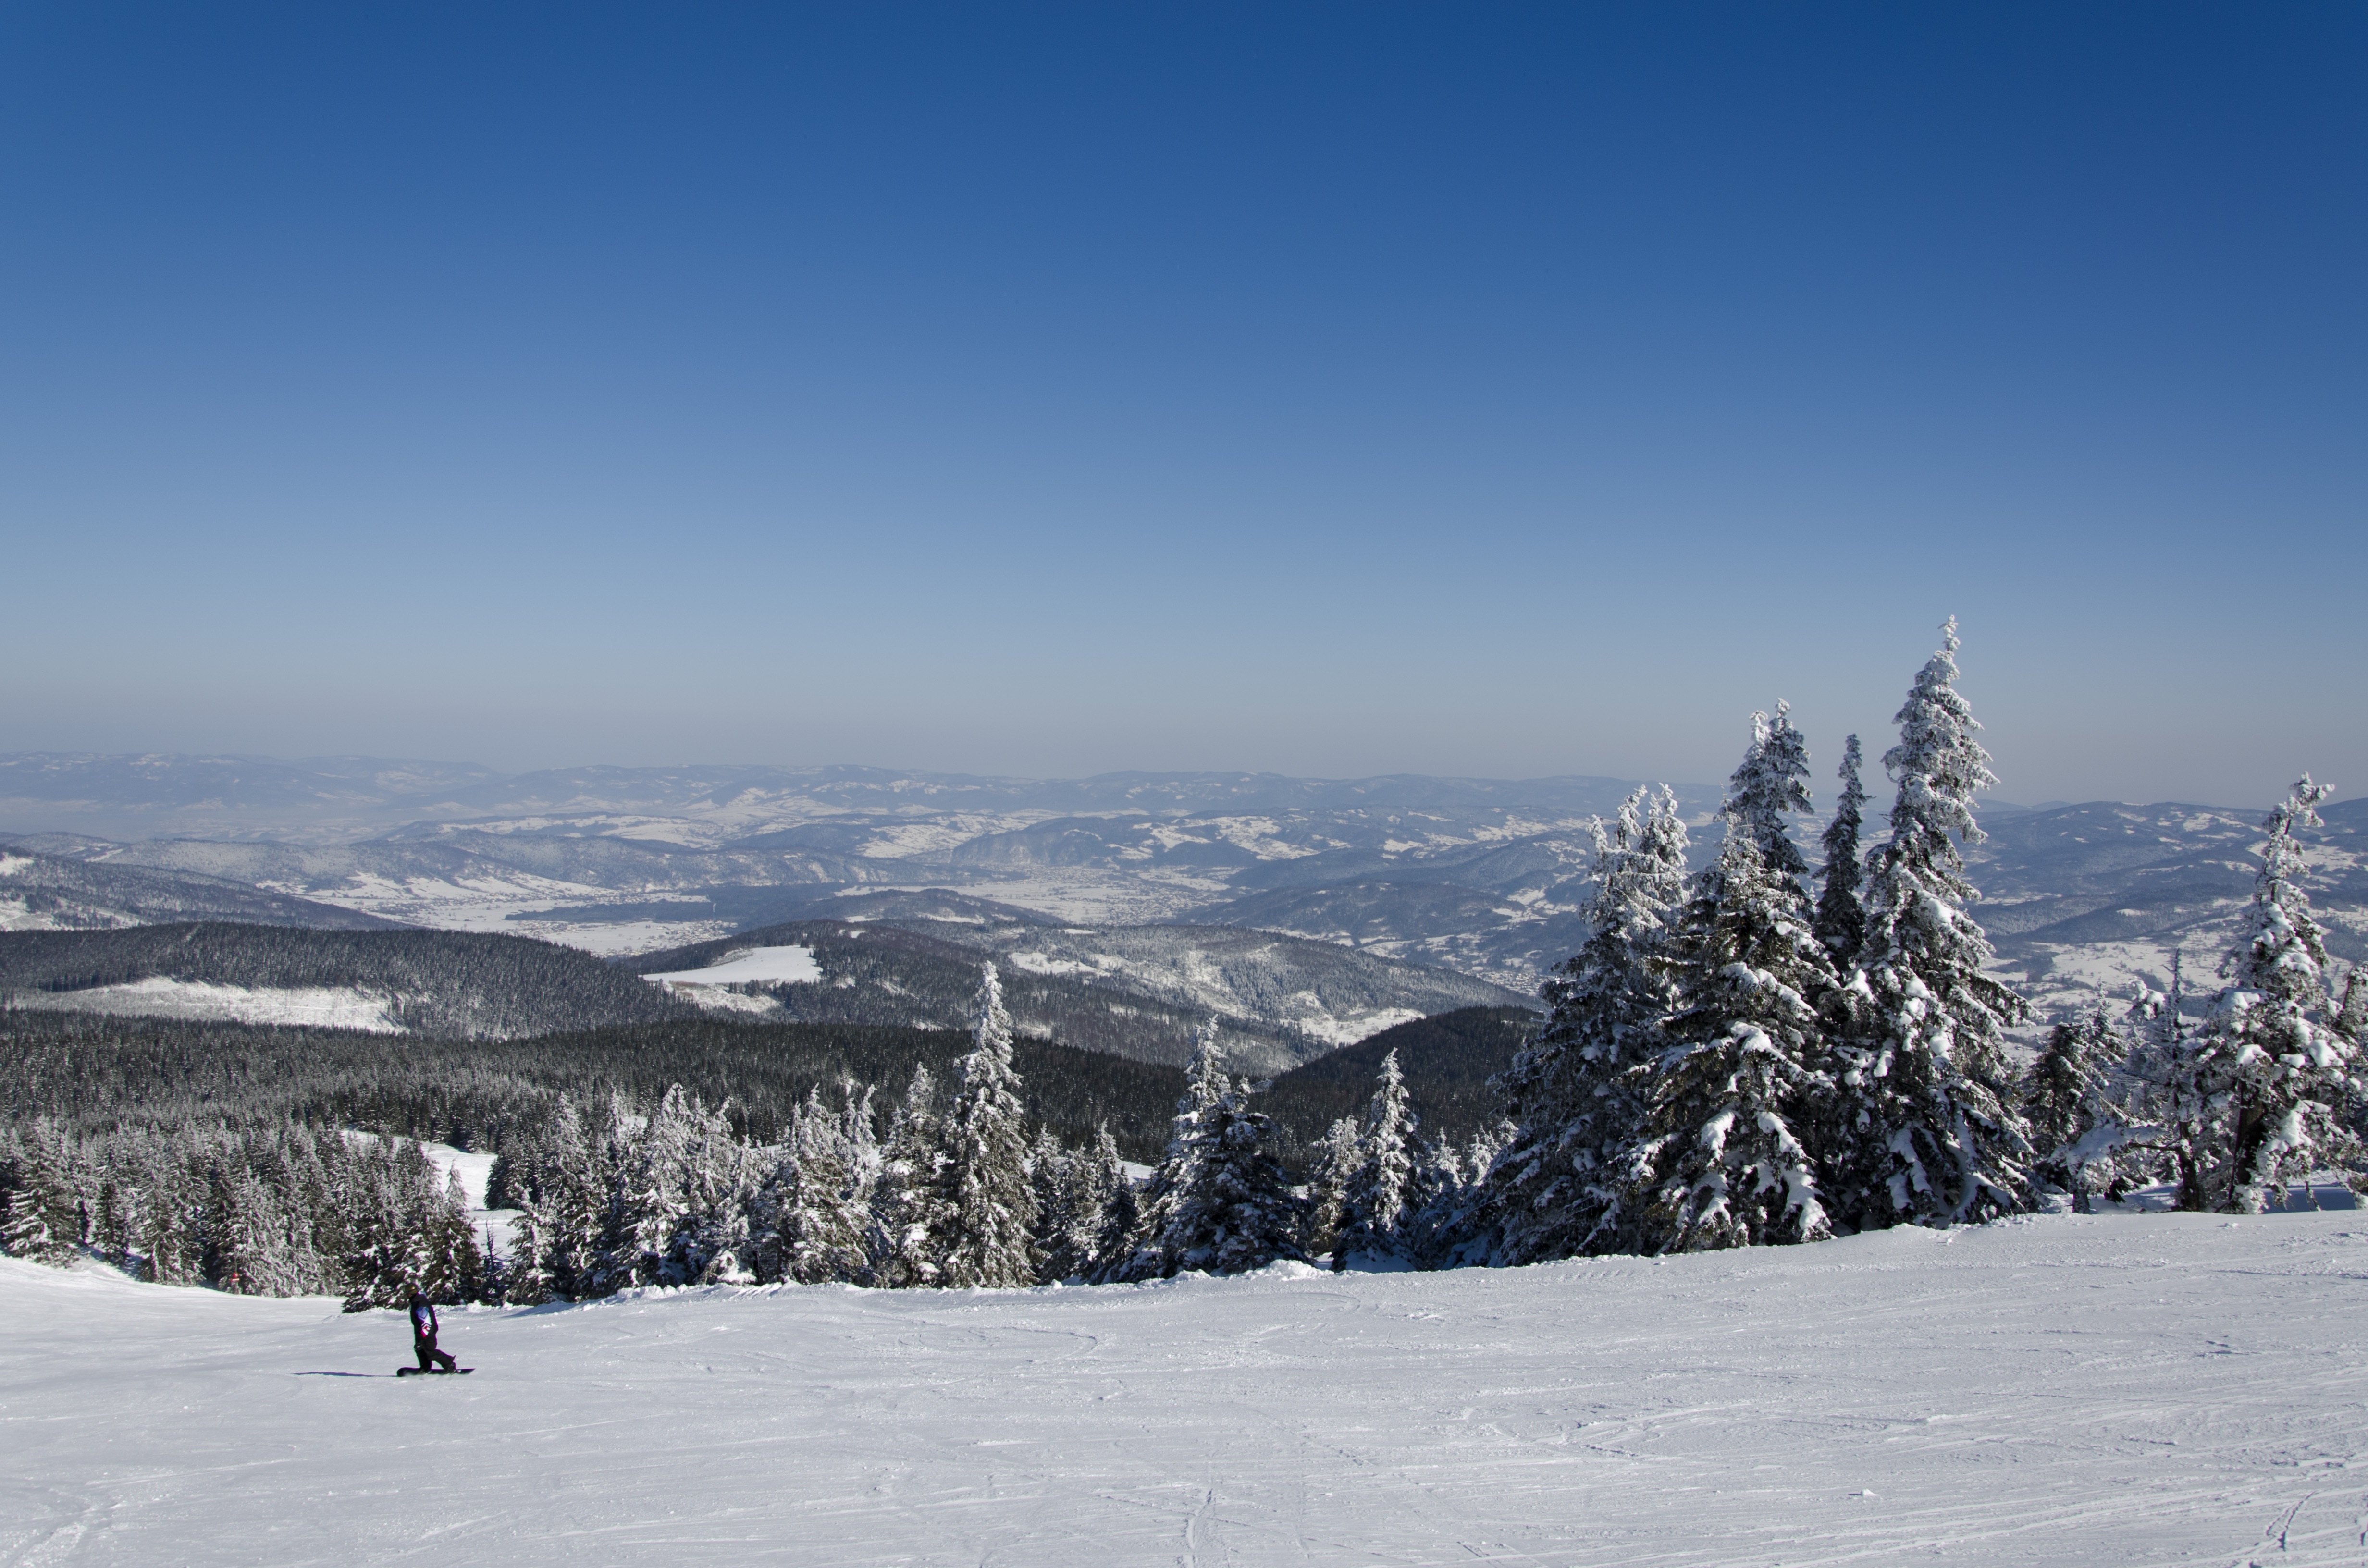
mountain, snow, winter, mountain range, weather, skiing, season, ridge, winter sport, sports, alps, piste, skis, landform, ski touring, ski mountaineering, ski equipment, stok, mountainous landforms, pilsko